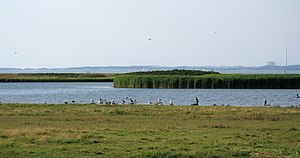
Halleby Å
Flasken, ved Halleby Å's udløb i Jammerland Bugt (Asnæsværket i baggrunden)
Naturområdet Flasken er en brakvandssø og et fredet naturområde i Kirke Helsinge Sogn, Kalundborg Kommune, beliggende ved Halleby Å's udløb til Storebælt.
Halleby Å er en å på Vestsjælland, på egnen sydøst for Kalundborg. Den begynder hvor Regstrup Å, der kommer fra Skarresø ved Jyderup, løber sammen med den fra syd kommende Åmose Å; Halleby Å fortsætter mod sydsydvest gennem Åmosen, og løber ud i Tissøs nordøstlige hjørne. Derfra løber den mod vest til Bjerge Enge, hvor den svinger mod syd ned til brakvandssøen Flasken hvor den løber ud i Storebælt i Jammerland Bugt.